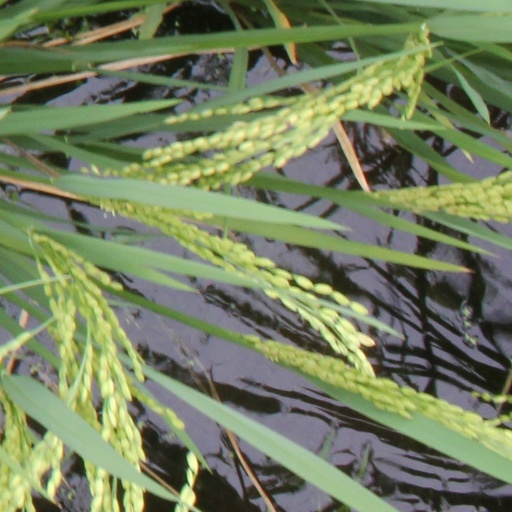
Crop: rice